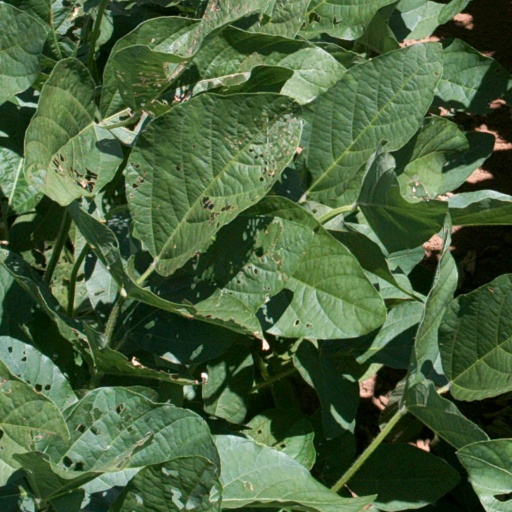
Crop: soybean